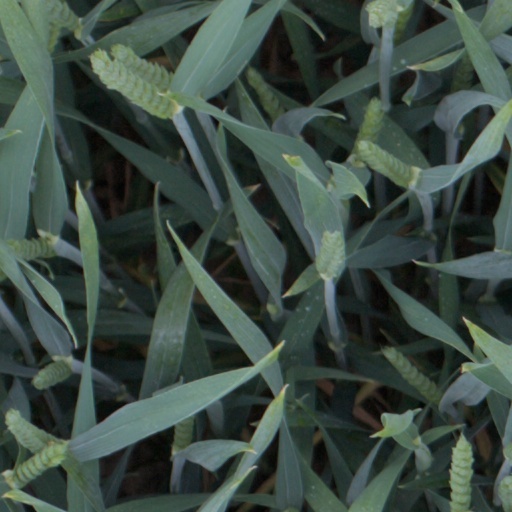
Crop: wheat